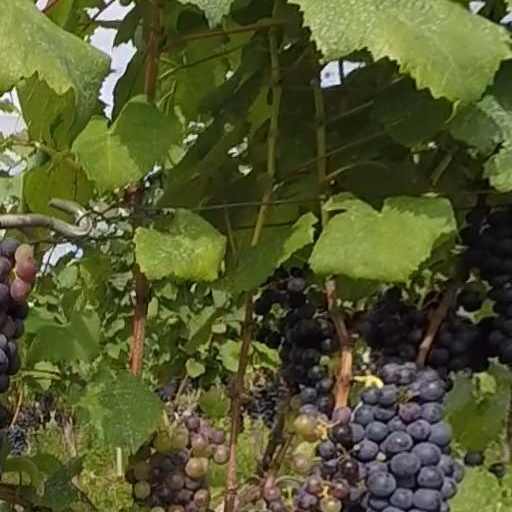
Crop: grape